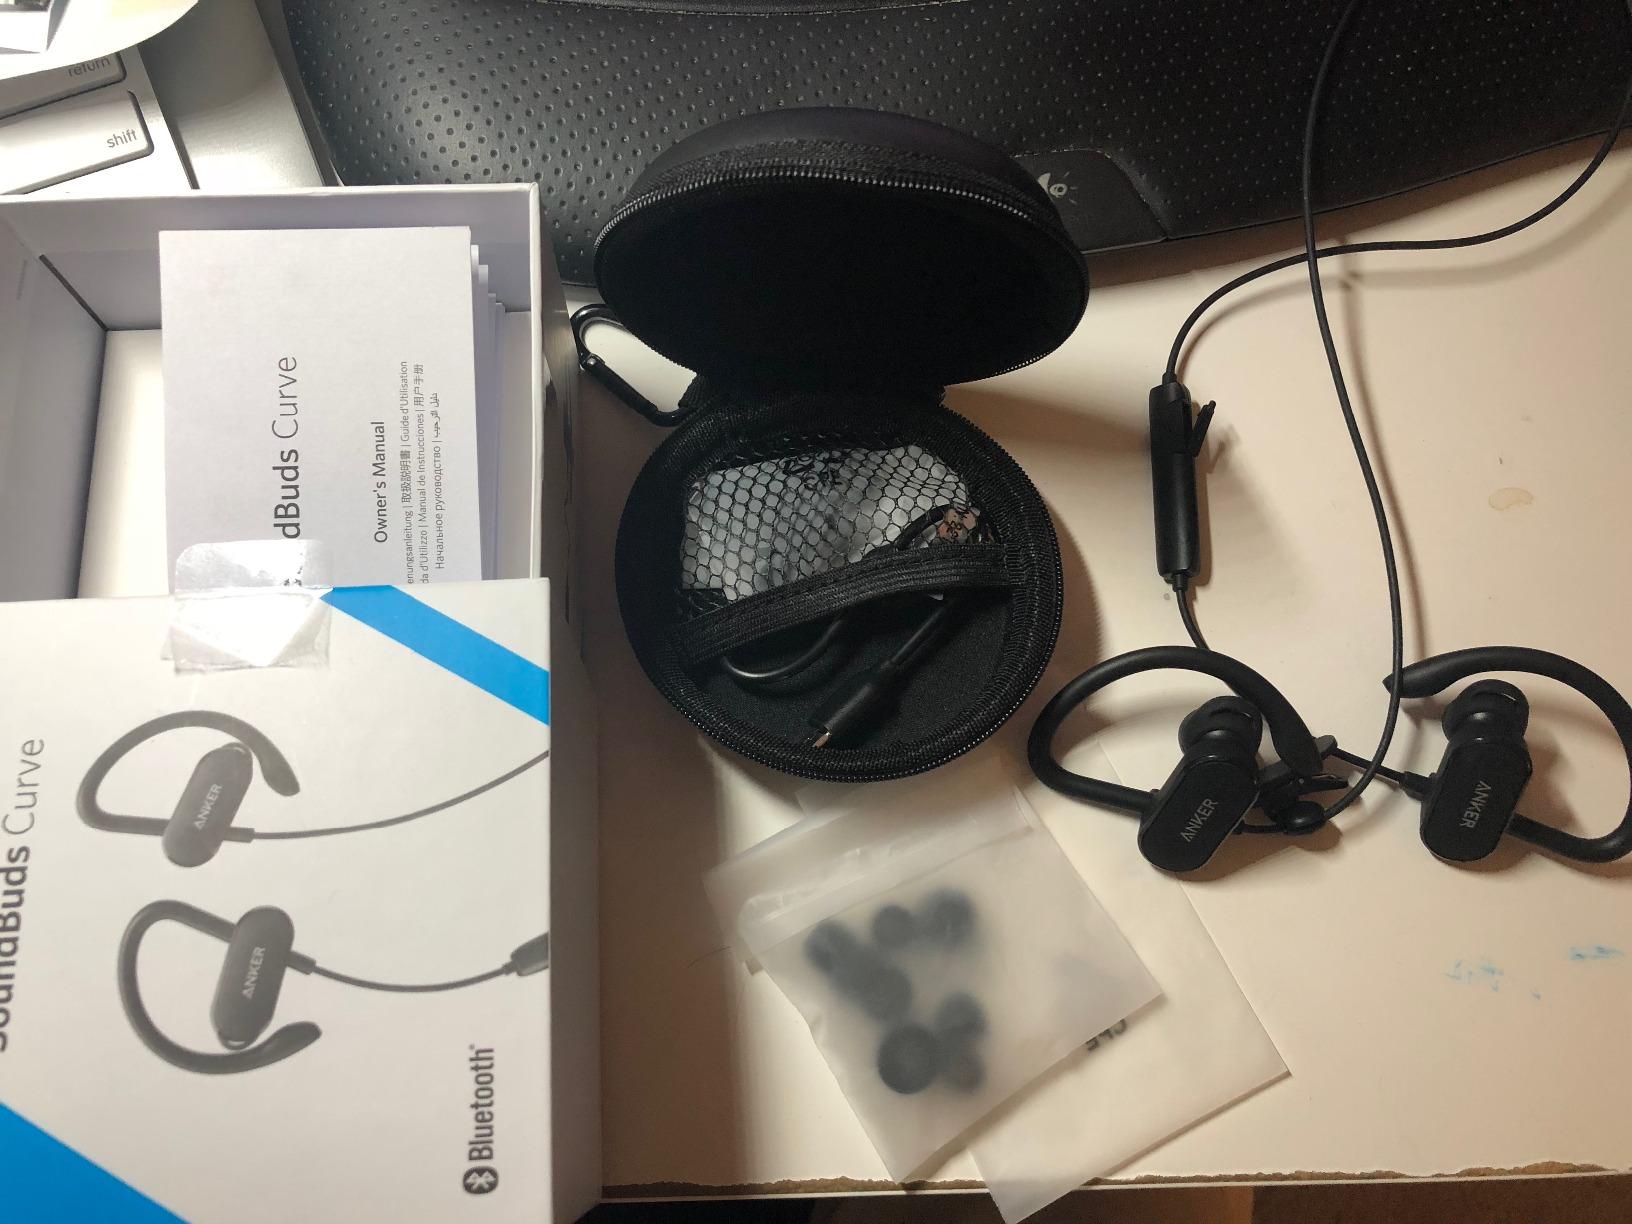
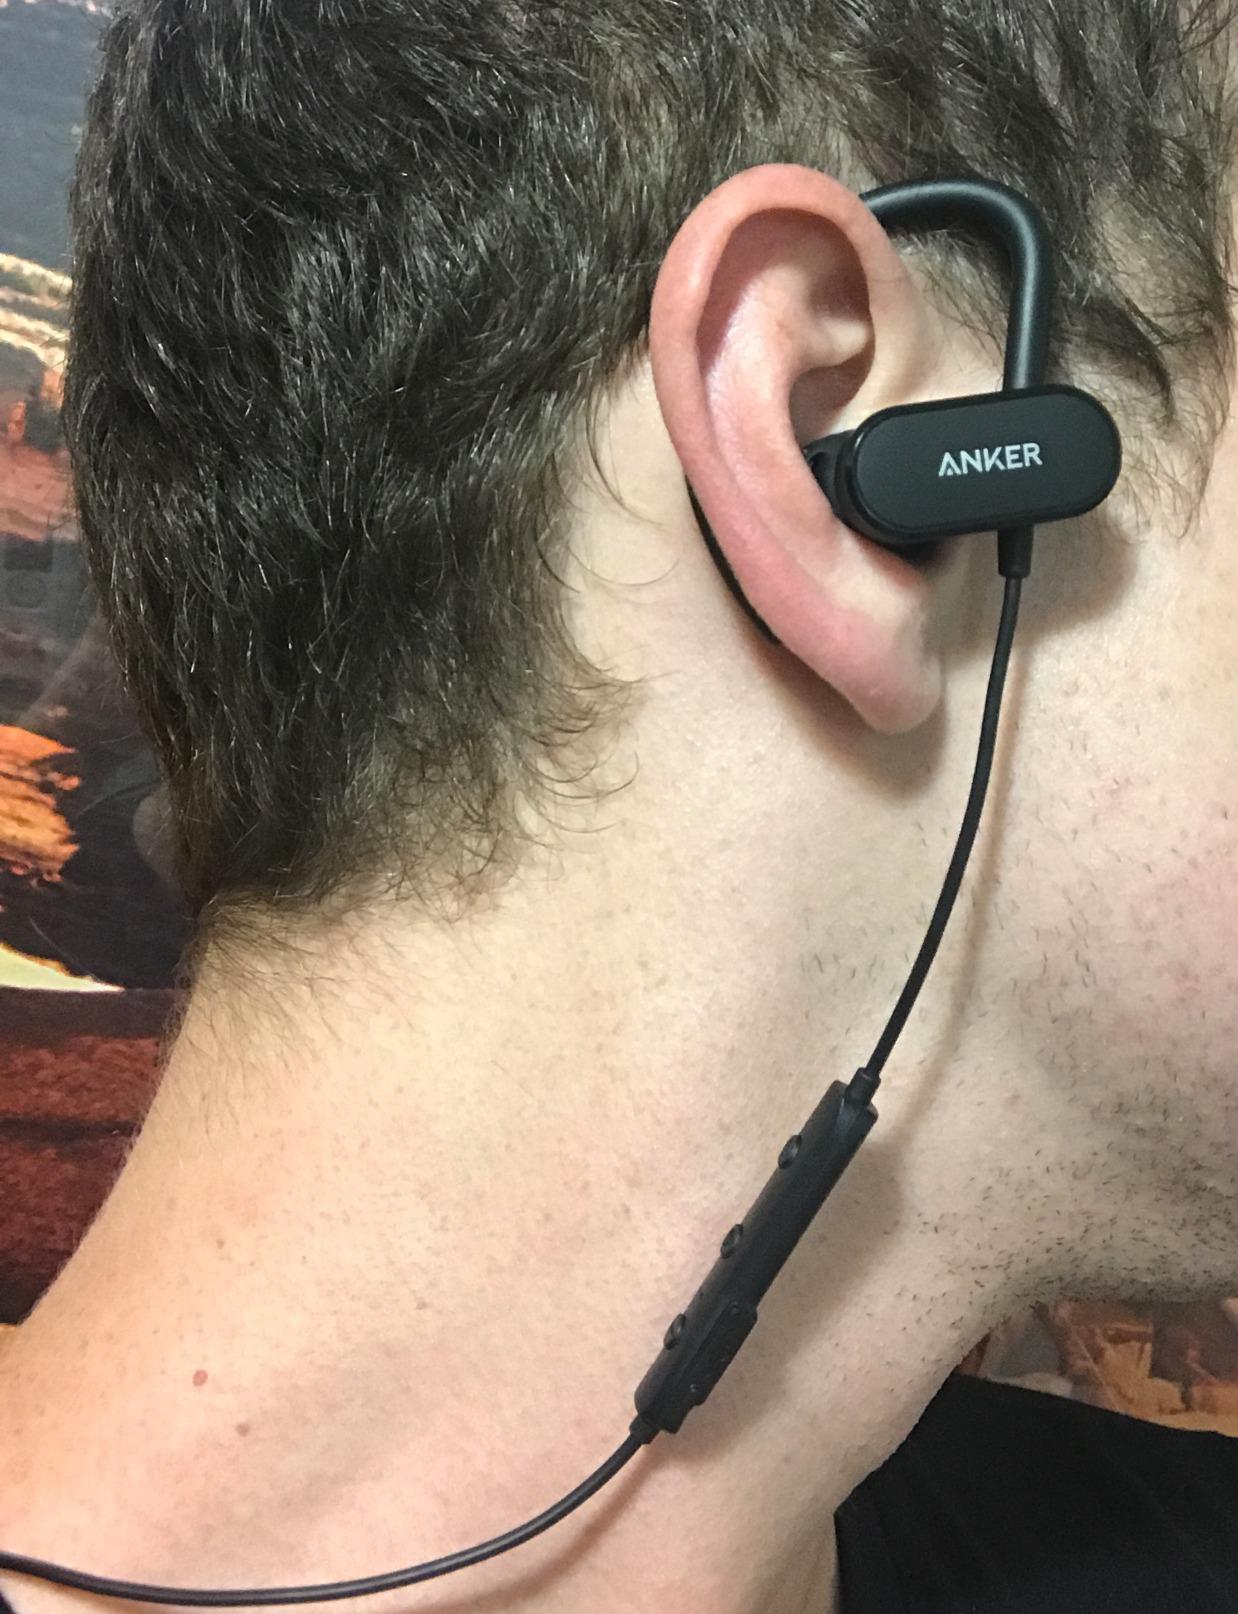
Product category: headphones
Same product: yes